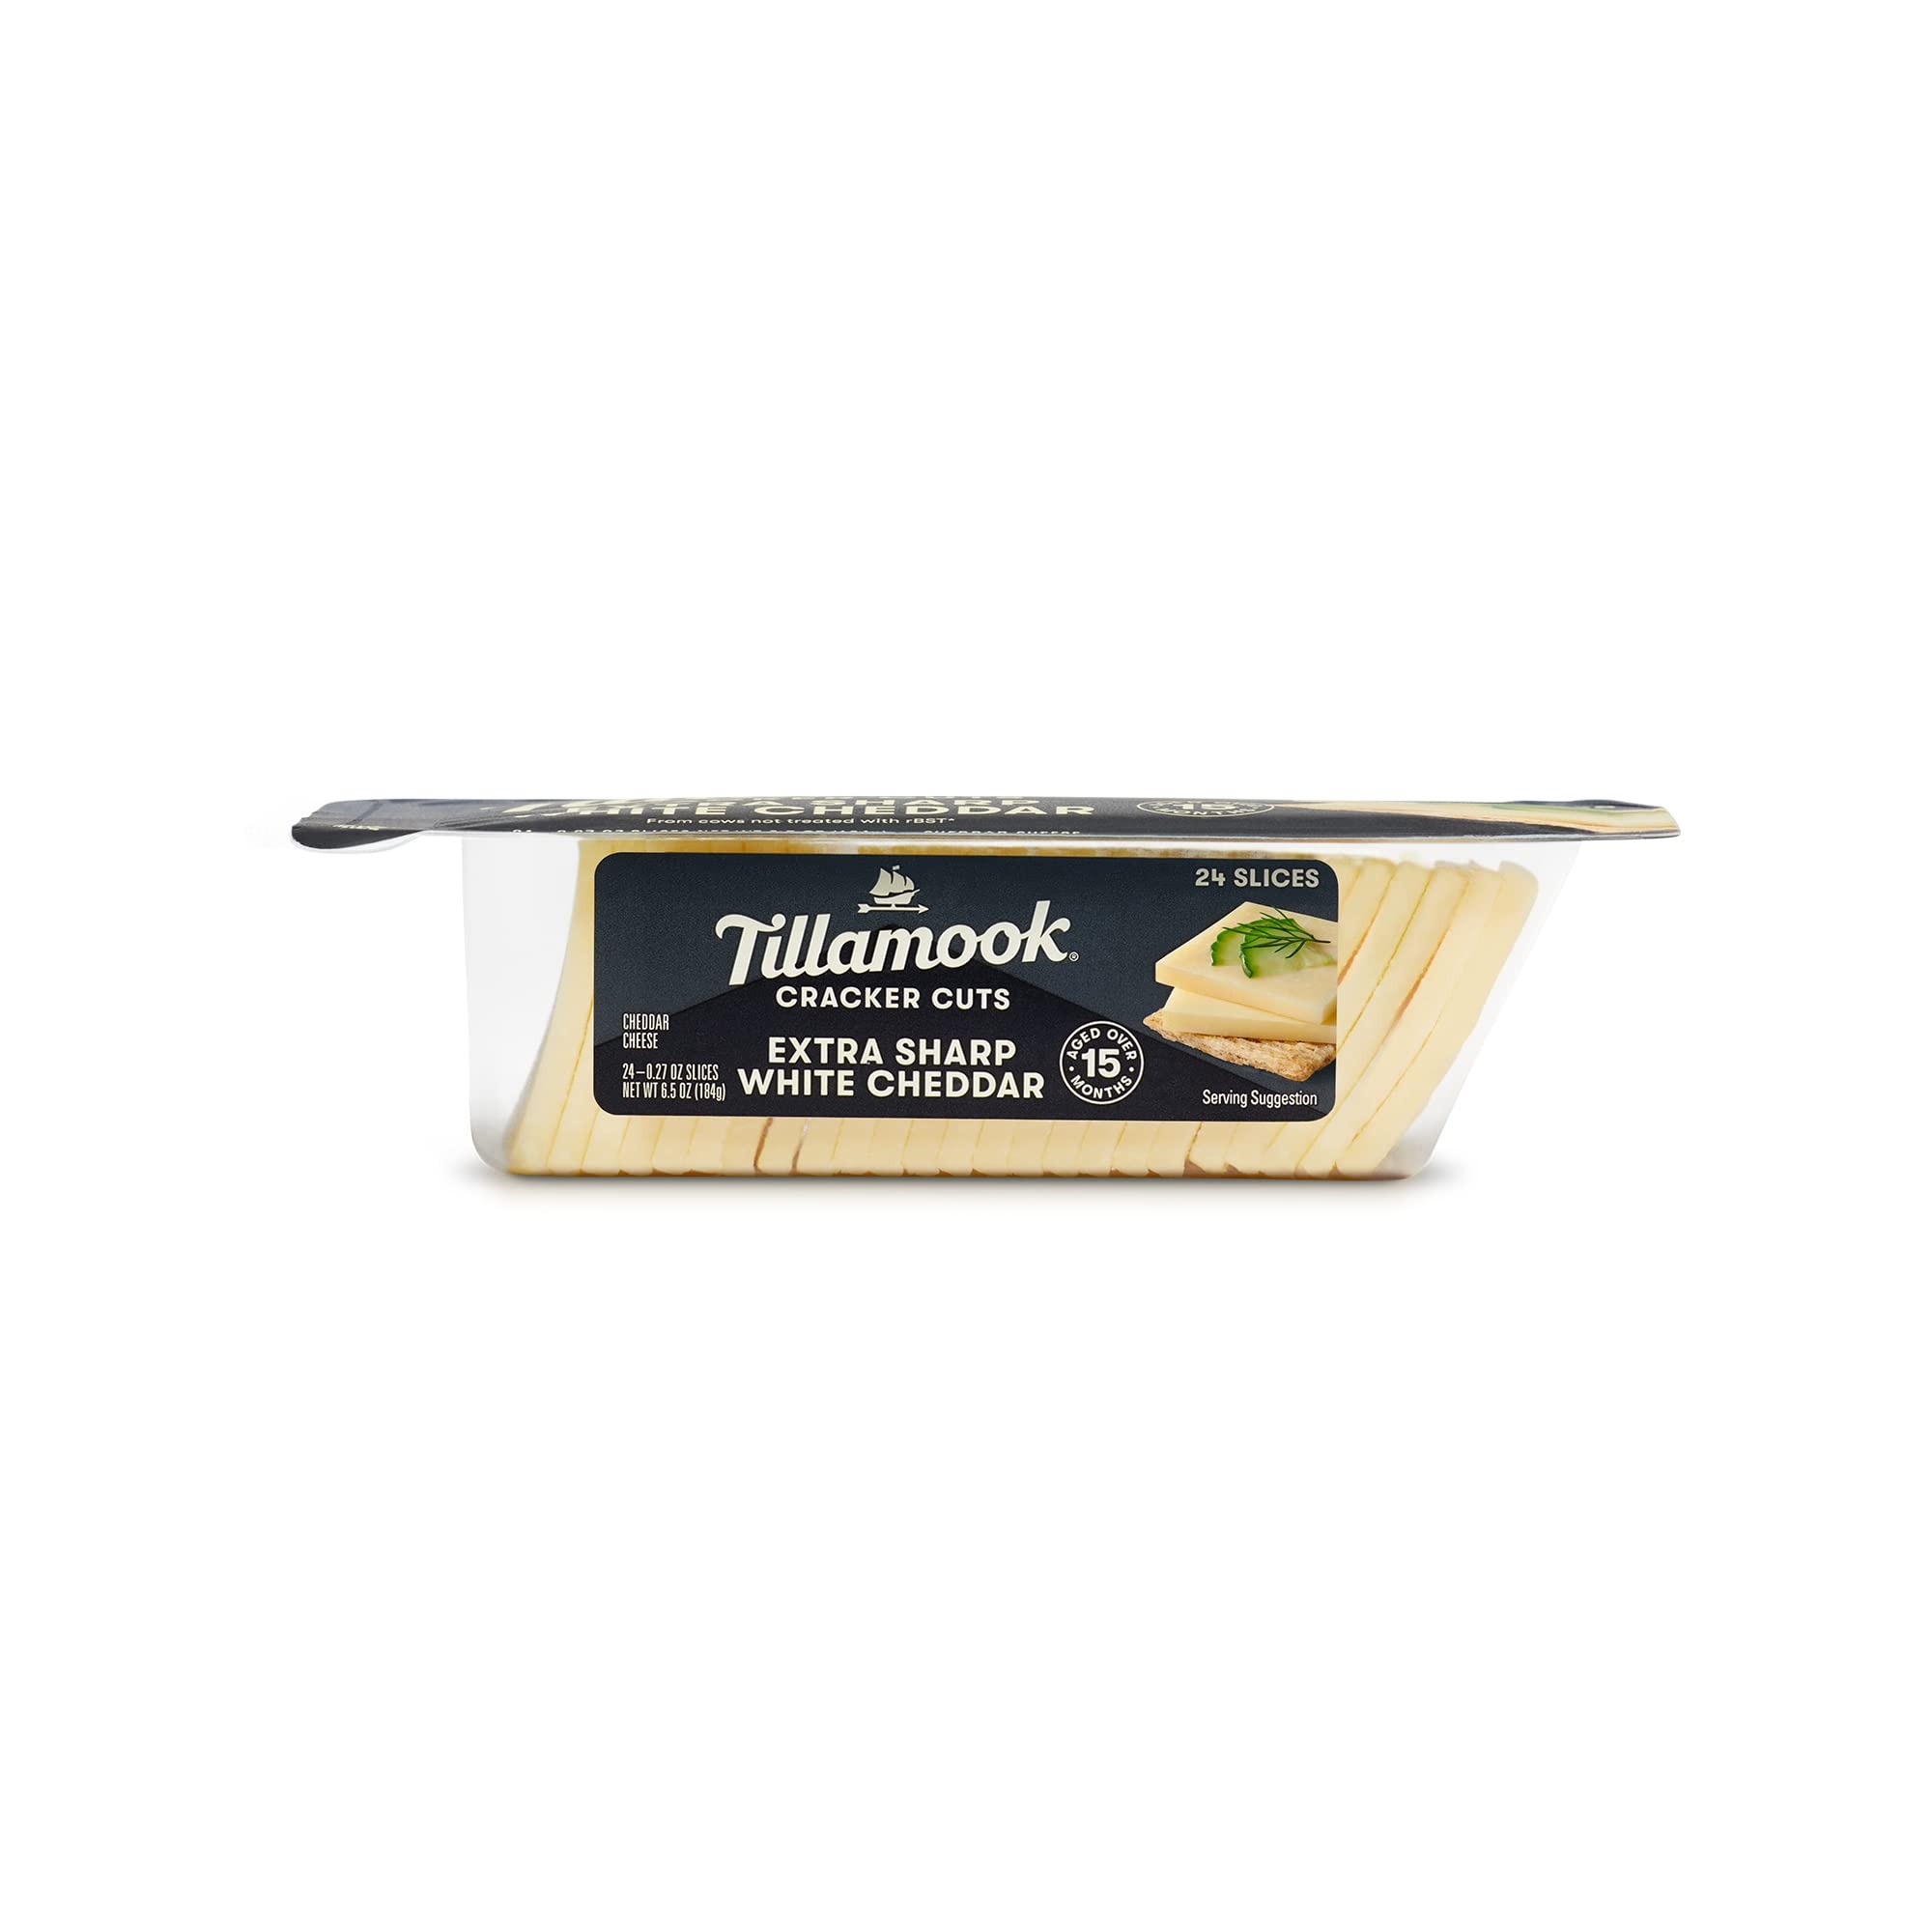
Item Name: Tillamook Extra Sharp White Cheddar Cheese Cracker Cuts Snacks, 6.5oz, 24ct
Bullet Point 1: Pre-sliced cheese snacks offer a smooth and nutty flavor, yet bold and complex sharpness
Bullet Point 2: Pre-cut slices for convenient snacking with your favorite cracker (or on its own!)
Bullet Point 3: Naturally aged over 15 months for bold cheddar flavor
Bullet Point 4: High quality milk from cows not treated with artificial growth hormone rBST
Bullet Point 5: Resealable top seals in freshness
Product Description: Tillamook Extra Sharp White Cheddar Cheese Cracker Cuts offer a smooth and nutty flavor, yet bold and complex sharpness, pre-sliced for premium snacking made simple. We start by using milk from cows not treated with artificial growth hormone rBST*, then take the time to naturally age all of our cheddars. All Tillamook Cheese is made with standards, not shortcuts, to deliver the best tasting experience. Over 110 years of uncompromising standards, obsessively sourced ingredients, and passion, because every bite deserves our best. Do Right By Every Bite. *The FDA has stated that no significant difference has been shown between milk derived from rBST treated and non-rBST treated cows.
Value: 24.0
Unit: Count

Price: 5.34